Knud Lonberg-Holm

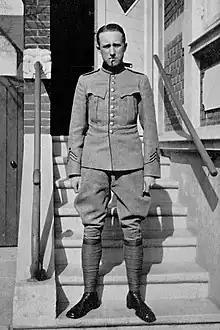
Lonberg-Holm in 1918

Knud Lonberg-Holm was born in 1895 in Denmark. From 1912 to 1915 he attended the Royal Danish Academy of Fine Arts, where he studied architecture and engineering. One of his early designs was of a shipyard in Copenhagen. His early works were associated with De Stijl and Berlin's Constructivist movements. Lonberg-Holm emigrated to the US in 1923. In 1924-25 he taught a course on design at the University of Michigan in Ann Arbor, based on Bauhaus ideas. He was one of the founders of the International Congress for Modern Architecture. In the 1920s he travelled through a number of American cities with a camera and "took worm's-eye views and extreme close-ups of skyscrapers, the back sides of buildings, fire escapes, billboards, and dazzling 'lightscapes', ignoring—for the most part—the facades of the buildings." Some of his photos were published in Erich Mendelsohn's 1926 book "Amerika: Bilderbuch eines Architekten"; he did not receive credits for his works in the first edition.